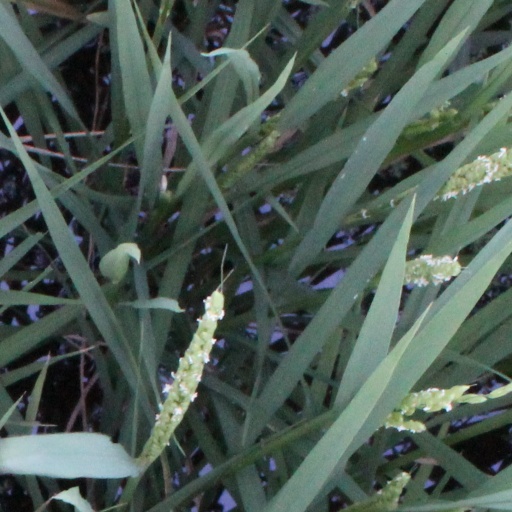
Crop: rice